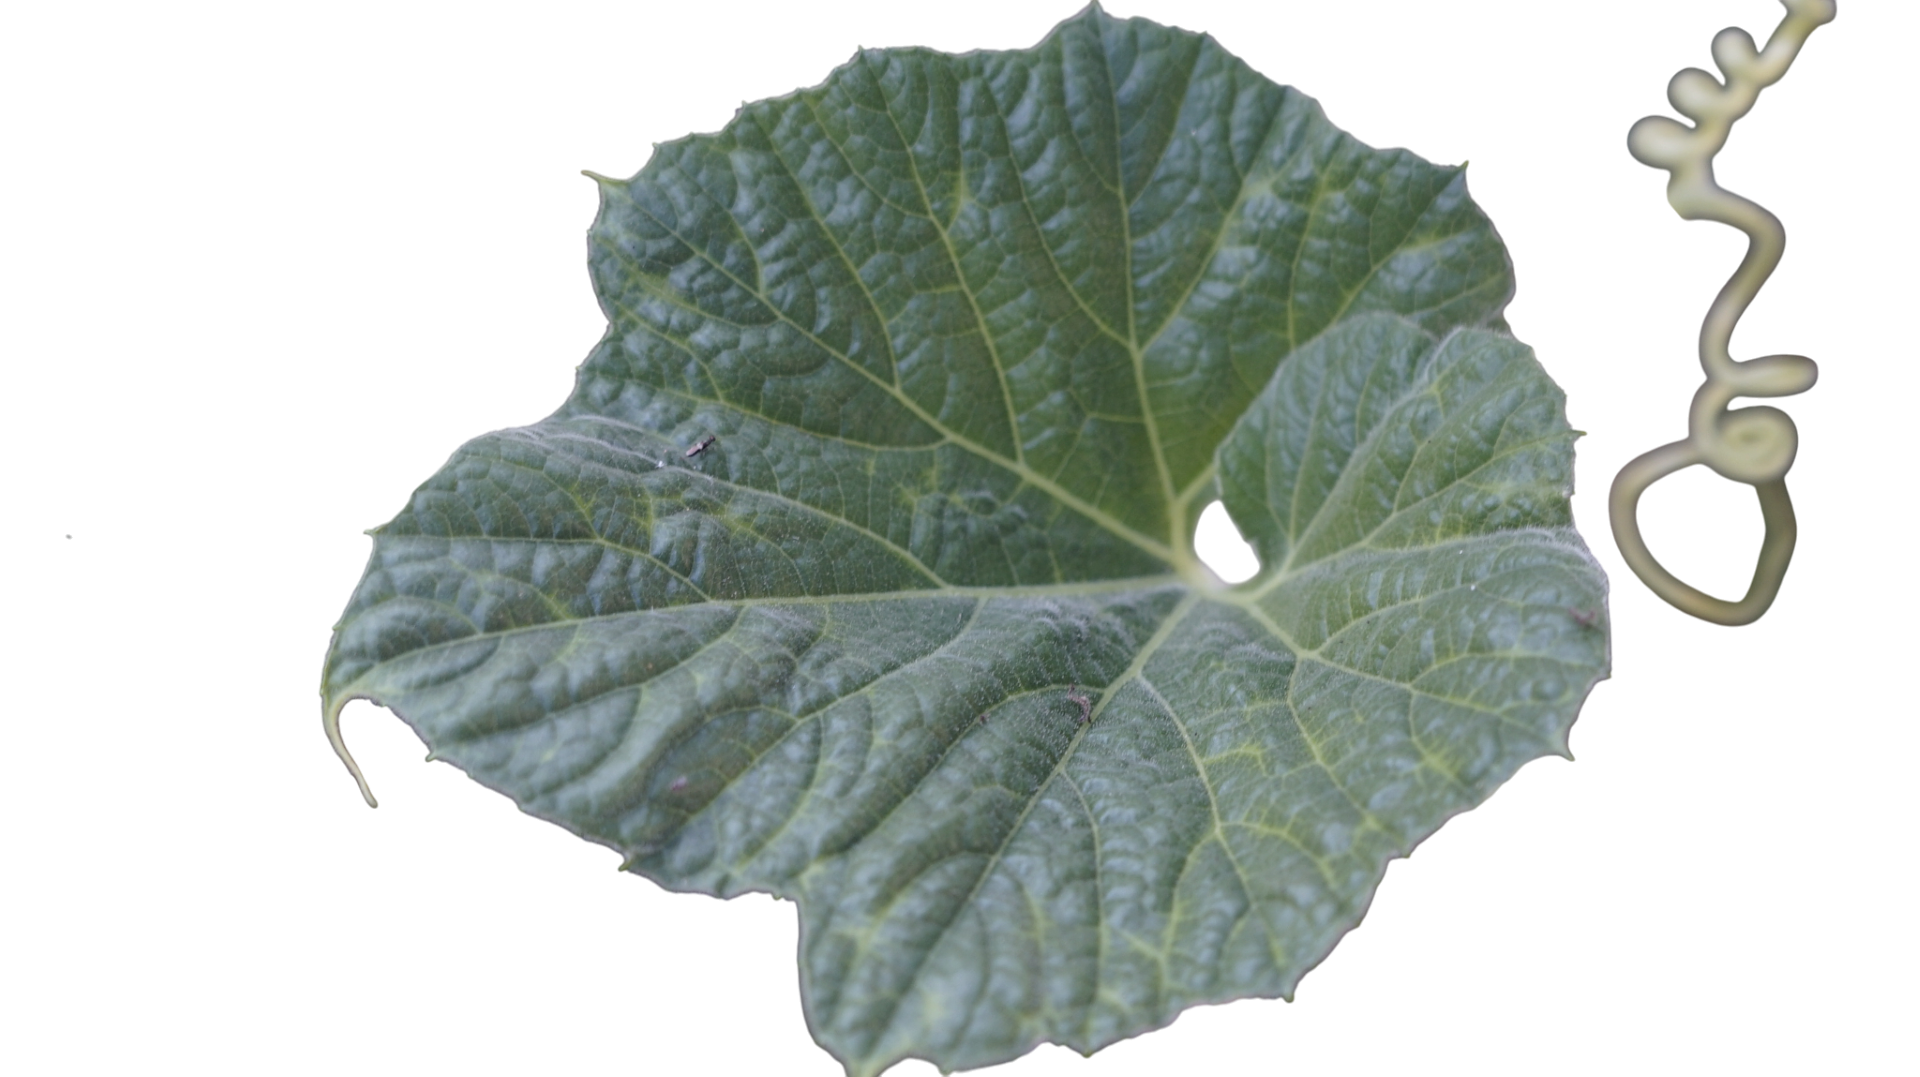
Crop: Bottle Gourd
Label: Healthy